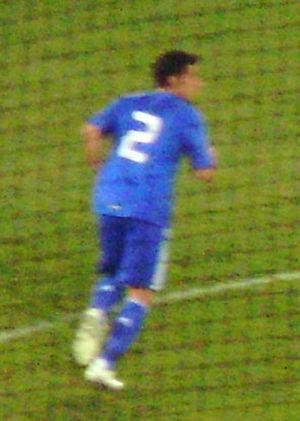
Yeóryos Seïtarídis, plus connu sous le nom de Yoúrkas Seïtarídis, né le 4 juin 1981 au Pirée, est un footballeur grec évoluant au poste de défenseur.